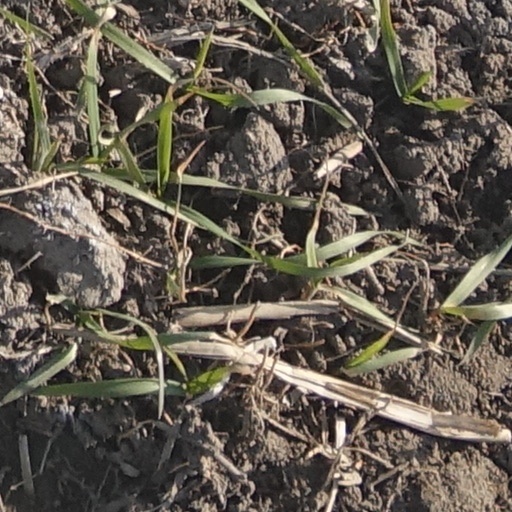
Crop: wheat